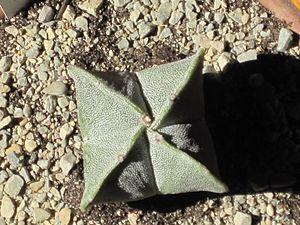
Astrophytum myriostigma est une espèce de plantes du genre Astrophytum et de la famille des Cactaceae. Elle est originaire des hauts plateaux du Mexique nord-est et central.